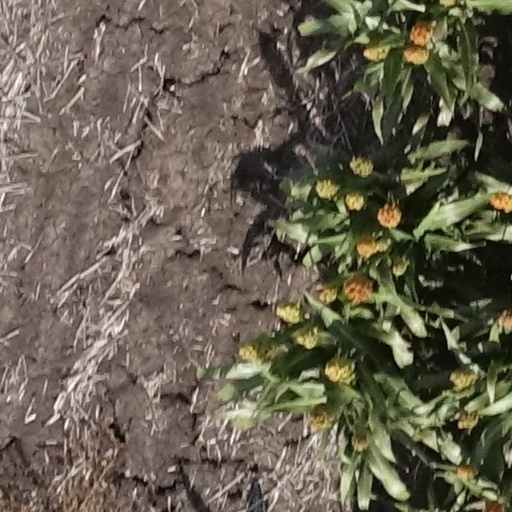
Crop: sorghum